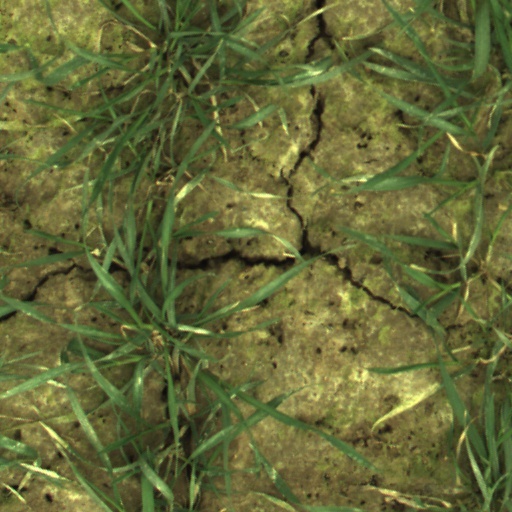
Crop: wheat